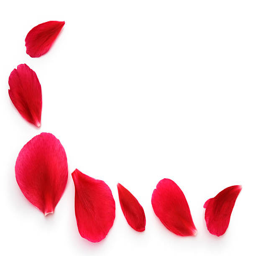
red flower petals arranged in a half circle